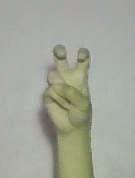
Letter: toot